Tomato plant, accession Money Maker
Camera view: vertical (180 deg); turntable rotation: 210 degrees
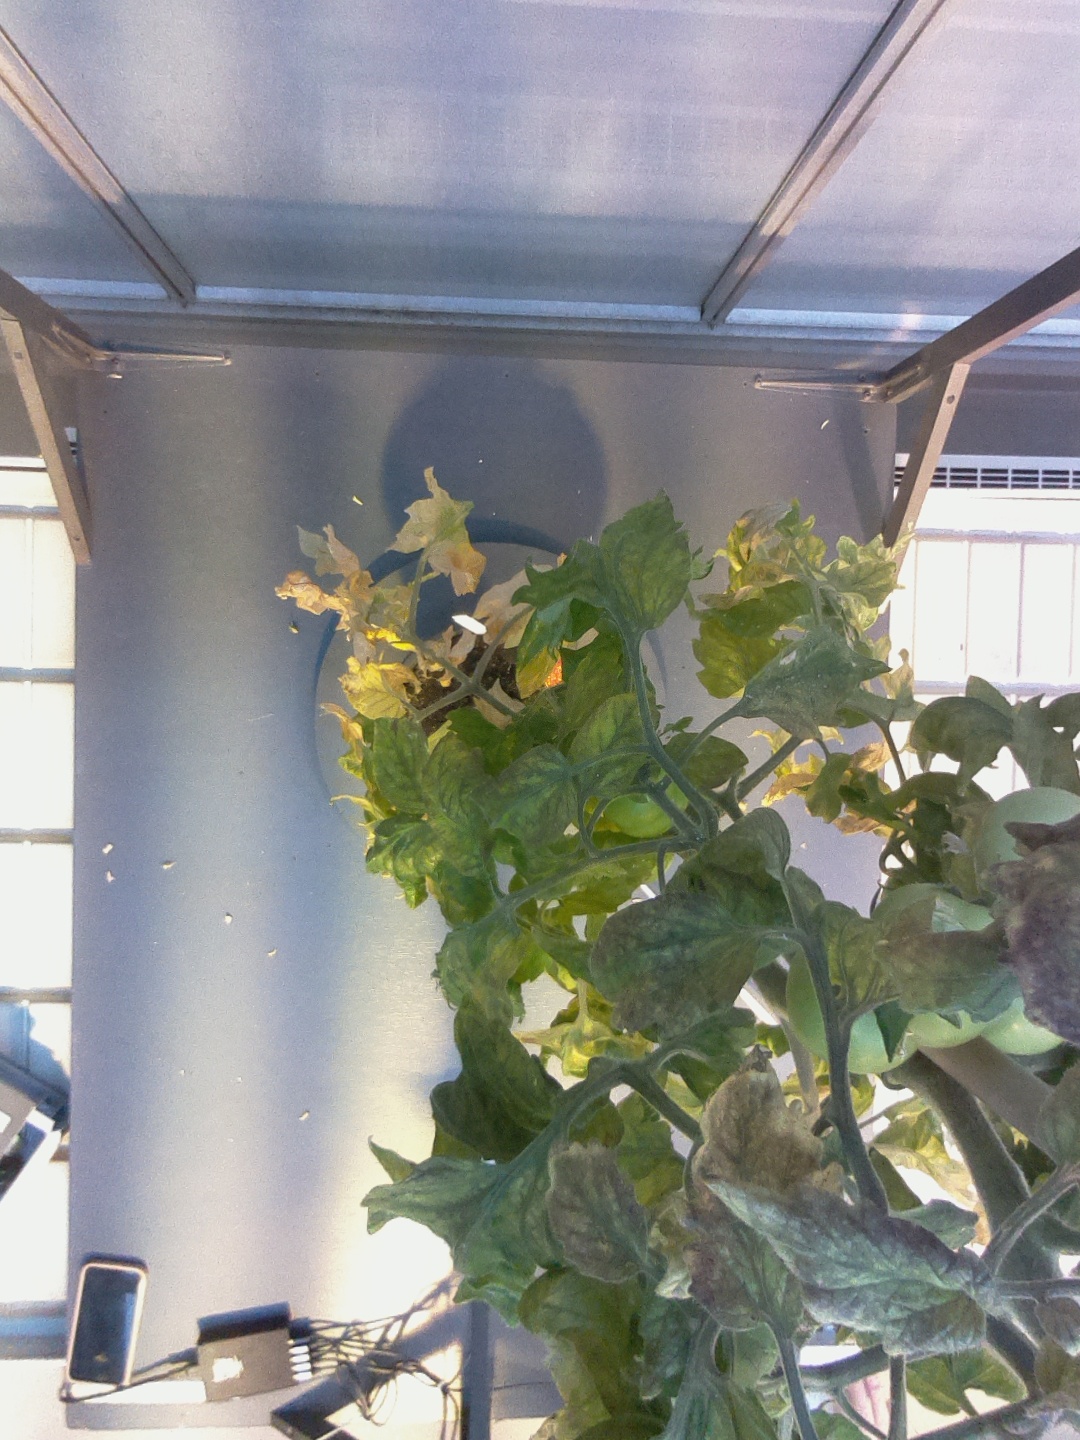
BBCH growth stage 79: 90% -100% of final fruit size